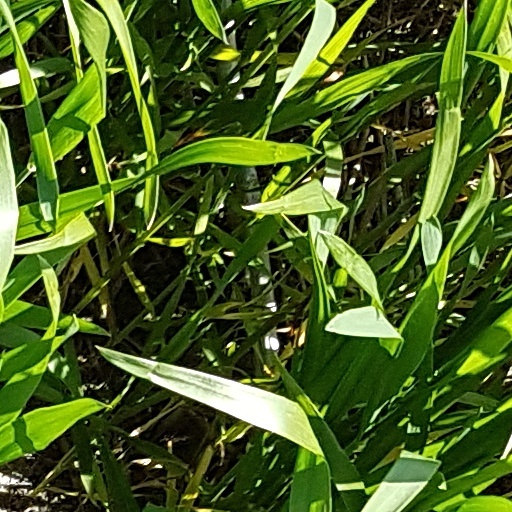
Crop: wheat